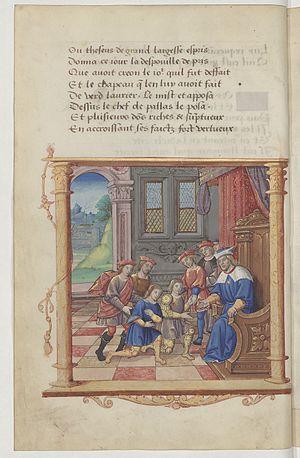
Étienne Colaud ou Collault est un enlumineur et libraire français, actif à Paris entre 1512 et 1541.